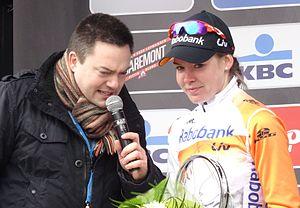
Reportage réalisé le samedi 28 février à l'occasion du départ et de l'arrivée du Circuit Het Nieuwsblad 2015 à Gand, Belgique.